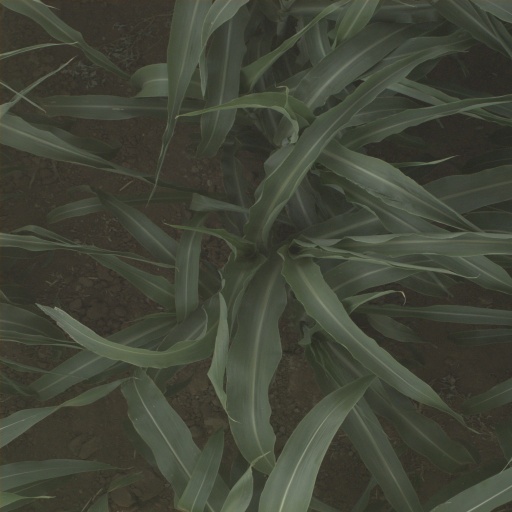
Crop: sorghum